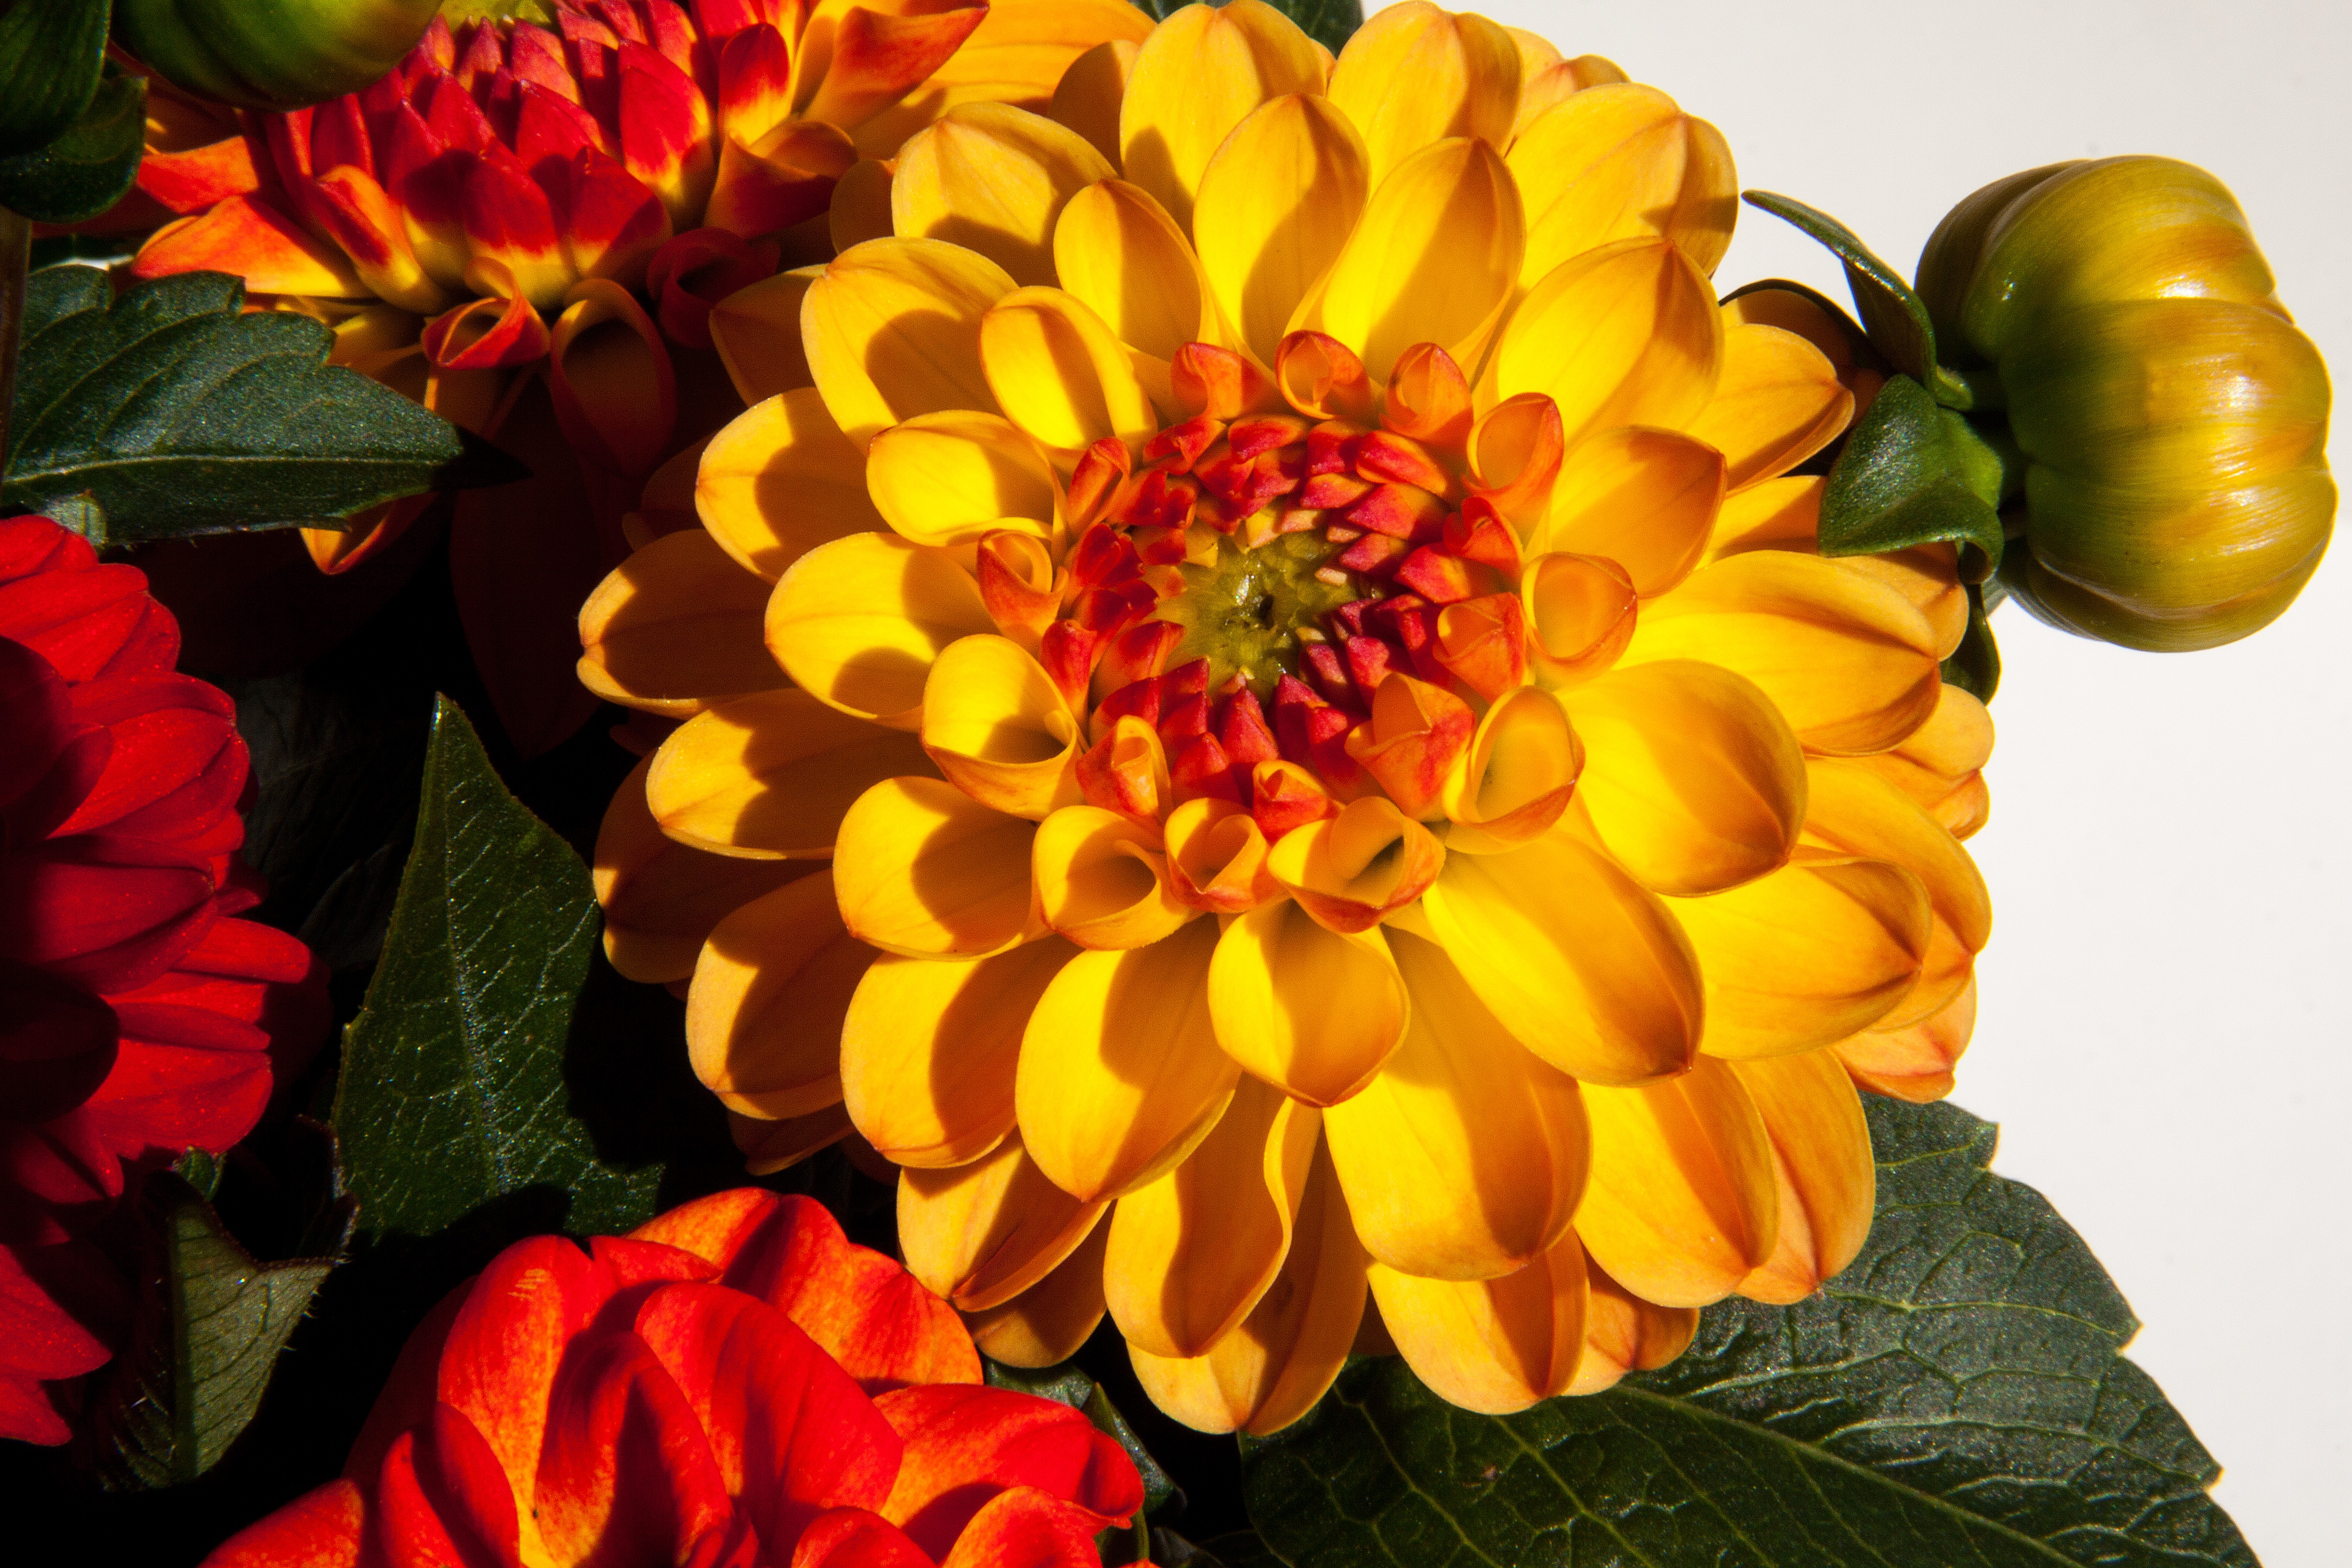
blossom, plant, flower, petal, bloom, orange, red, yellow, flora, sunflower, dahlia, geothermal, bud, dahlias, flower garden, floristry, composites, flowering plant, ornamental flower, daisy family, flower bouquet, annual plant, land plant, flower arranging